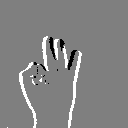
ASL letter: f